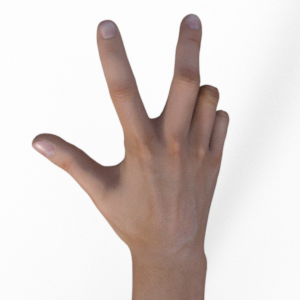
Label: scissors